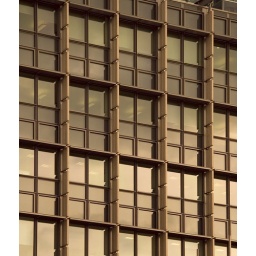
Plantation place office building in London off Fenchurch Street